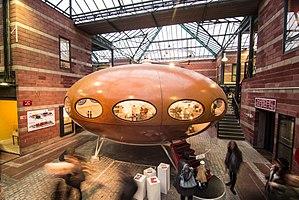
La maison Futuro de Matti Suuronen. Années 60/70.
Le marché aux puces de Saint-Ouen désigne à la fois un quartier et un ensemble de marchés de la ville de Saint-Ouen-sur-Seine, en bordure de Paris. Les différents marchés regroupent près de 2 000 marchands et s'étendent sur 7 hectares. Ils proposent principalement des articles d'antiquité mais aussi des vêtements et des articles de vide-grenier. Il s'agit du premier marché de l'art et de l'antiquité du monde, avec 5 millions de visiteurs par an.
Le marché Dauphine est situé au sein du marché aux puces de Saint-Ouen en région parisienne. Sous sa verrière de 3 000 m², il accueille plus de 150 antiquaires et brocanteurs. Ouvert en 1991, le marché Dauphine devient alors l'un des plus grands marchés des puces de Saint-Ouen. Il réunit des marchands ayant différentes spécialités : des antiquaires traditionnels, libraires, disquaires, spécialistes du vintage, et mobilier du XXᵉ siècle.